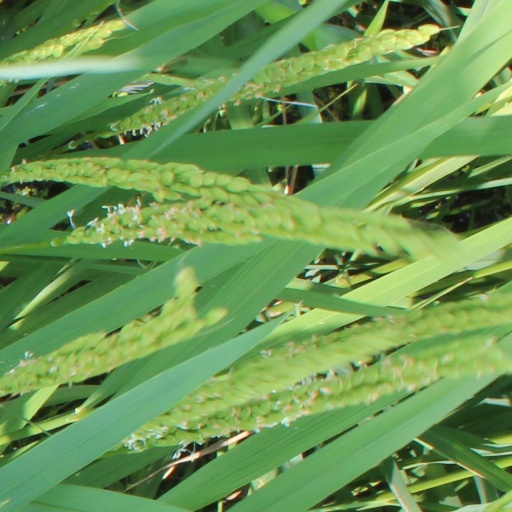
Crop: rice